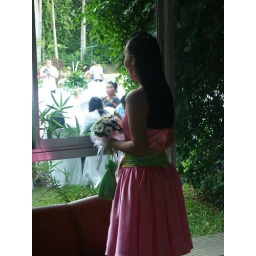
Maid of Honor by the window glass